Kurds

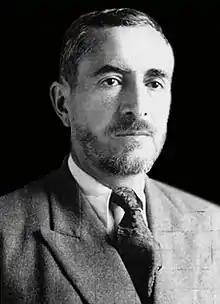
Qazi Muhammad, the president of the Republic of Kurdistan

The words "Kurds", "Kurdistan", or "Kurdish" were officially banned by the Turkish government. Following the military coup of 1980, the Kurdish language was officially prohibited in public and private life. Many people who spoke, published, or sang in Kurdish were arrested and imprisoned. The Kurds are still not allowed to get a primary education in their mother tongue and they do not have a right to self-determination, even though Turkey has signed the ICCPR. There is ongoing discrimination against and "otherization" of Kurds in society.